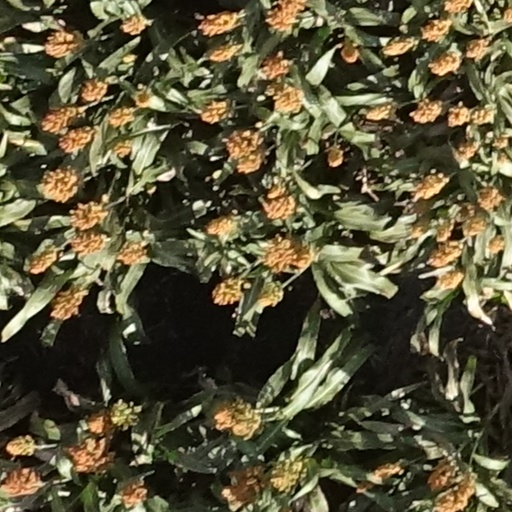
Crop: sorghum